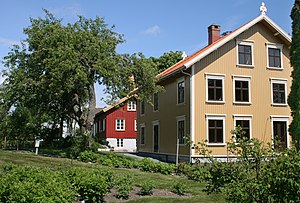
Grimstad / Kommunens bygder
Grimstad er en by og kystkommune i Agder fylke i Norge. Kommunen grænser til Arendal i øst, Froland og Birkenes i nord og Lillesand i vest. 1. januar 1971 blev Fjære kommune og Landvik kommune indlemmet i Grimstad ved en kommunesammenlægning, og folketallet øgedes fra 2 788 til 11 764.